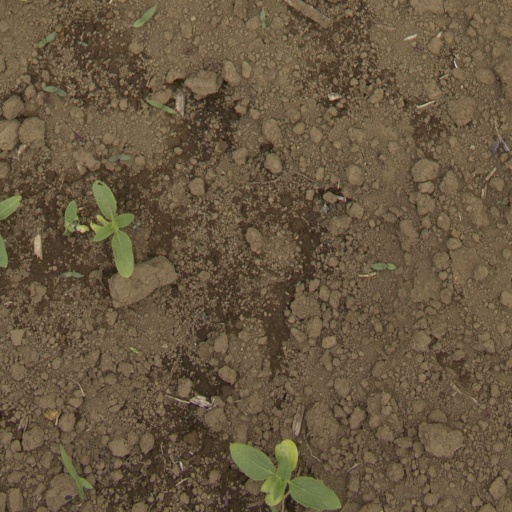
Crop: Jerusalem artichoke